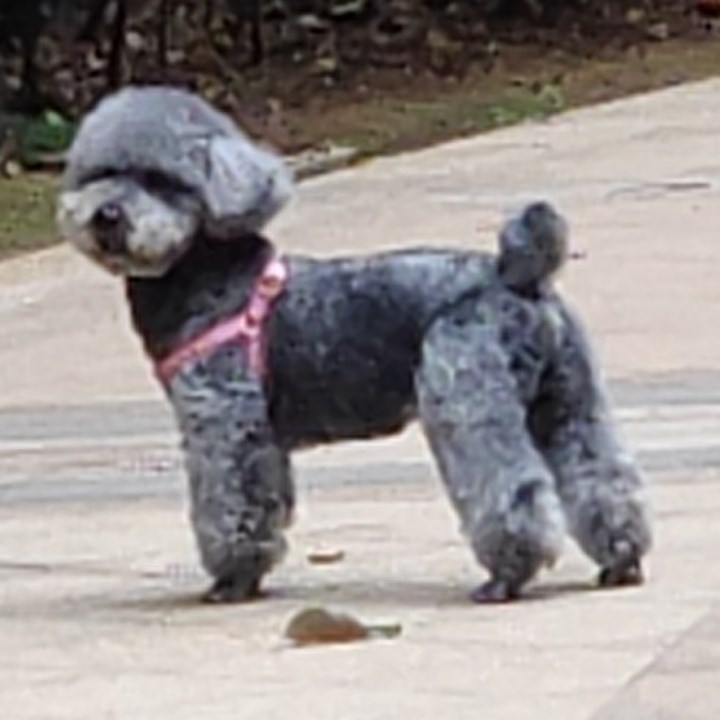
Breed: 7449-n000128-teddy